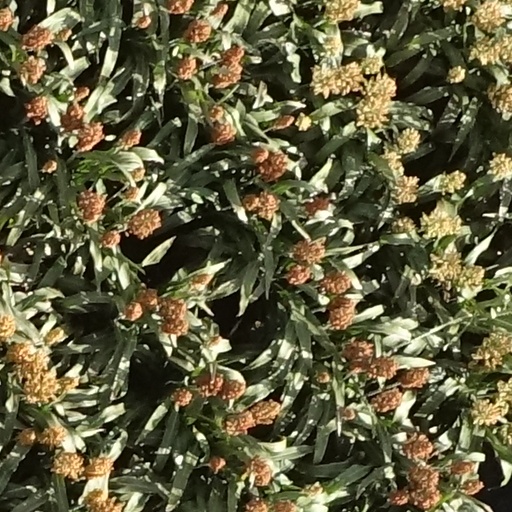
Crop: sorghum